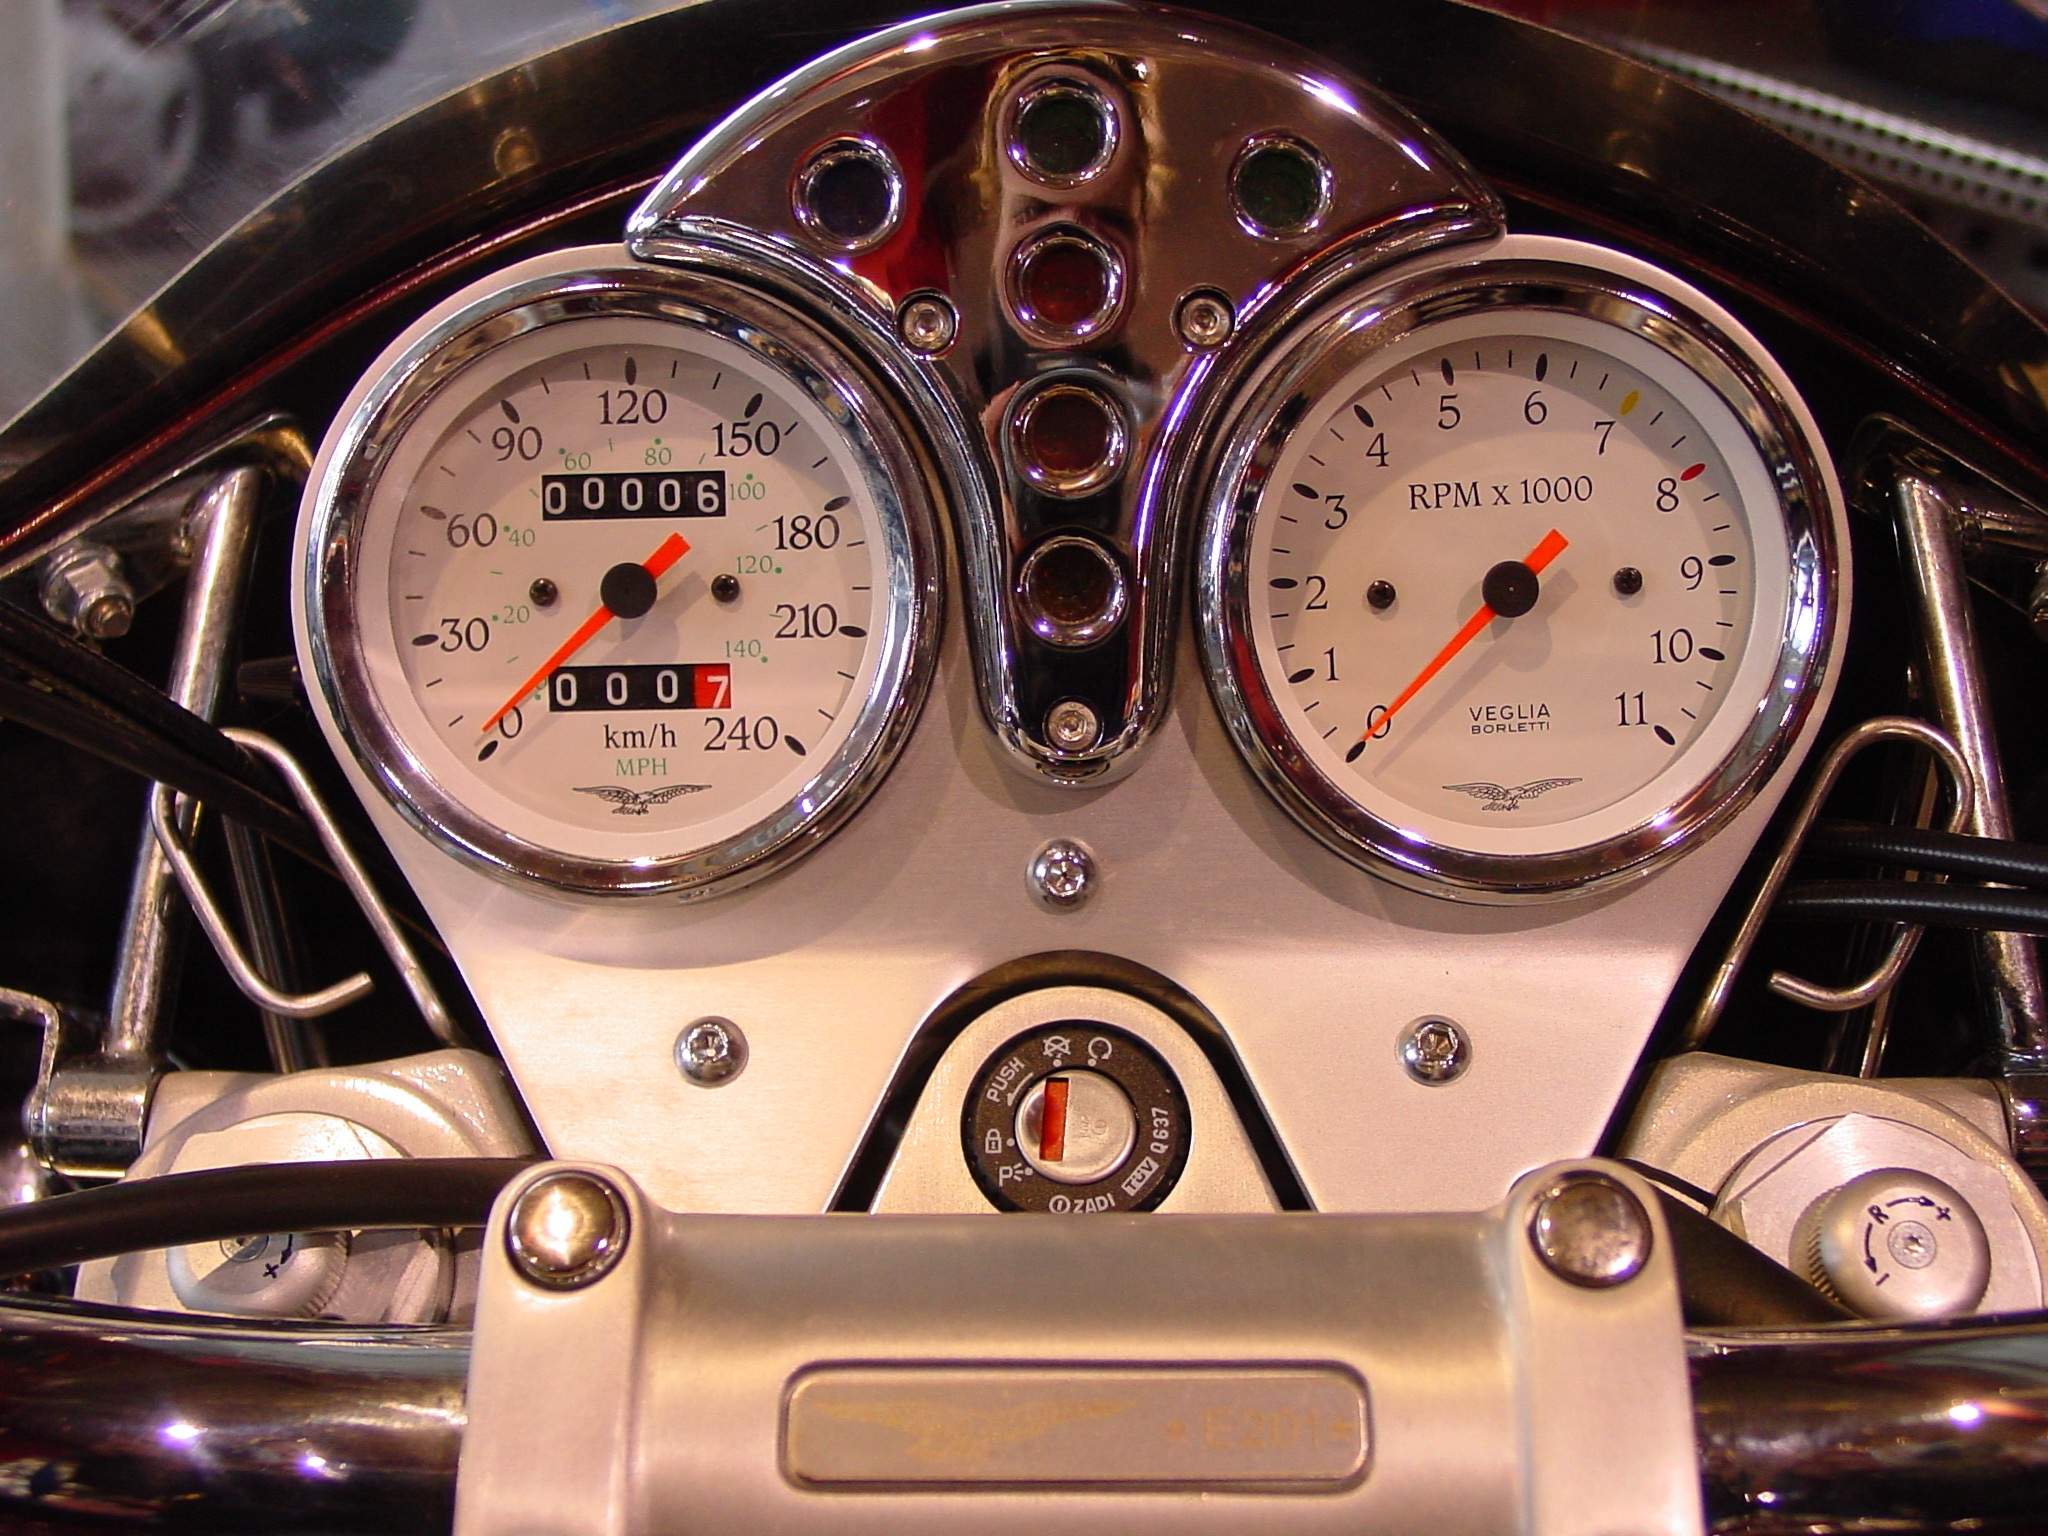
car, wheel, vehicle, motorcycle, metal, gauge, steering wheel, control panel, chrome, engine, land vehicle, hour s, automobile make, moto guzzi, motoguzzi